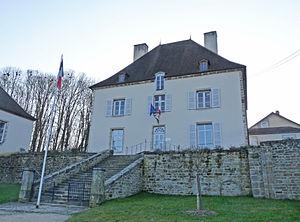
Mairie de Champsevraine à Bussières-lès-Belmont (Haute-Marne)
Bussières-lès-Belmont est une ancienne commune française, située dans le département de la Haute-Marne et la région Champagne-Ardenne, entre Fayl-Billot et Chalindrey. Elle est intégrée à la commune nouvelle de Champsevraine.
Champsevraine est une commune française, située dans le département de la Haute-Marne en région Grand Est.